Cerne Abbas Giant

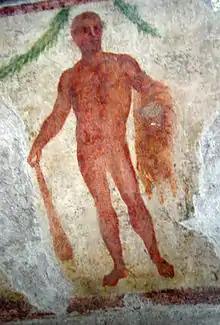
Hercules holding a club and the Nemean lion-skin fur

The Giant is located just outside the small village of Cerne Abbas in Dorset, about west of Bournemouth and north of Dorchester. The figure depicts a naked man and is of colossal dimensions, being about long and across. It is cut into the steep, west-facing side of a hill known as Giant Hill or Trendle Hill. Atop the hill is another landmark, the Iron Age earthwork known as the "Trendle" or "Frying Pan". The figure's outline is formed by trenches cut into the turf, about deep, and filled-in with crushed chalk. In his right hand, the giant holds a knotted club or baton-style weapon measuring in length, adding to the total length of the figure. A line across the waist has been suggested to represent a belt. Writing in 1901 in the "Proceedings" of the Dorset Natural History and Archaeological Society, Henry Colley March noted that: "The Cerne Giant presents five characteristics: (1) It is petrographic... It is, therefore, a rock carving... (2) It is colossal... (3) It is nude... (4) It is ithyphallic... (5) The Giant is clavigerous. It bears a weapon in its right hand."